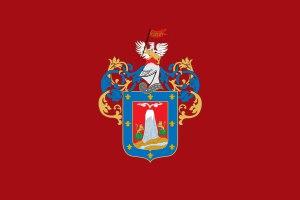
L'histoire d'Arequipa commence, c'est attesté par des découvertes archéologiques, entre les VIᵉ millénaire av. J.-C. et Vᵉ millénaire av. J.-C. lorsque des peuplades nomades se sédentarisent dans cette vallée fertile encadrée de volcans. Diverses communautés d'agriculteurs s'y établissent qui maîtrisent les techniques de l'agriculture en terrasses et de leur irrigation. Puis vers le XIIᵉ siècle la région tombe sous la domination du Sapa Inca jusqu'à la colonisation espagnole du XVIᵉ siècle.